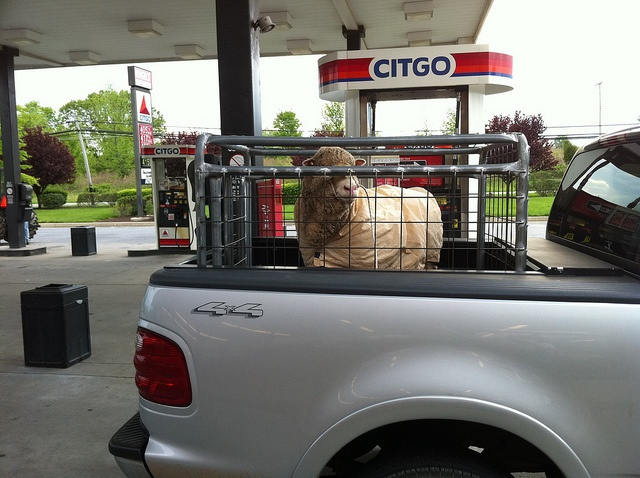
Caged sheep in back of pickup truck at gas station.
A sheep in a cage in the back of a pick up truck.
A white truck with a lamb sitting on it's flatbed.
a white sheep in a cage in the back of a silver truck
a sheep in a cage in the back of a truck.